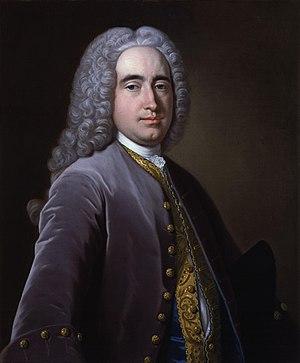
Henry Fox, né le 28 septembre 1705, mort le 1ᵉʳ juillet 1774 à Holland Park de Londres, 1ᵉʳ baron Holland, est un homme d'État Whig britannique.
William Pitt l'Ancien, 1ᵉʳ comte de Chatham, est un homme d'État whig britannique qui s'est démarqué en tant que ministre de la Guerre de Grande-Bretagne pendant la guerre de Sept Ans. Il mène ensuite la politique du pays au poste de Lord du sceau privé de 1766 à 1768. Il est ainsi surnommé pour le distinguer de son fils, William Pitt le Jeune, qui fut Premier ministre de 1783 à 1801 et de 1804 à sa mort en 1806. Il était également surnommé The Great Commoner du fait de sa longue réticence à accepter un titre jusqu'en 1766.
John Giles Eccardt est un peintre britannique né en Allemagne. Il était spécialisé dans les portraits.
Le leader de la Chambre des communes est le ministre chargé des relations avec la Chambre des communes au sein du gouvernement du Royaume-Uni. Il est membre du cabinet.